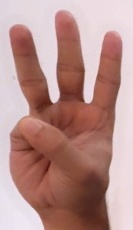
ASL sign: 6